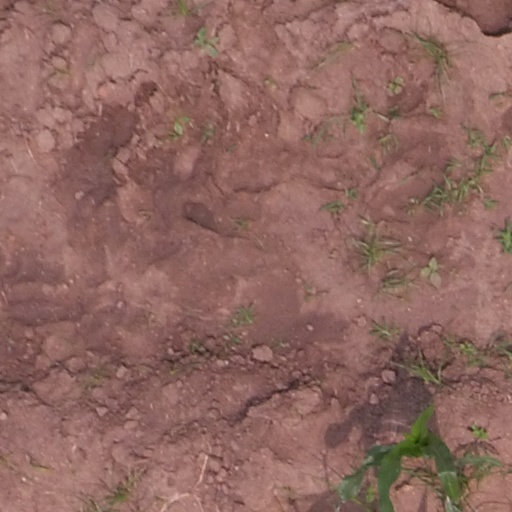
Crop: maize; corn